Clef nite

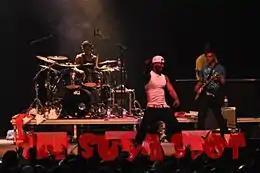
A side shot of Clef nite (Right) on the guitars with Peter (P Square) on stage performing in Canada 2010

Later in 2009, he played with P Square as they changed their style to all live band following the launch of their "Danger" album. He toured with the band.